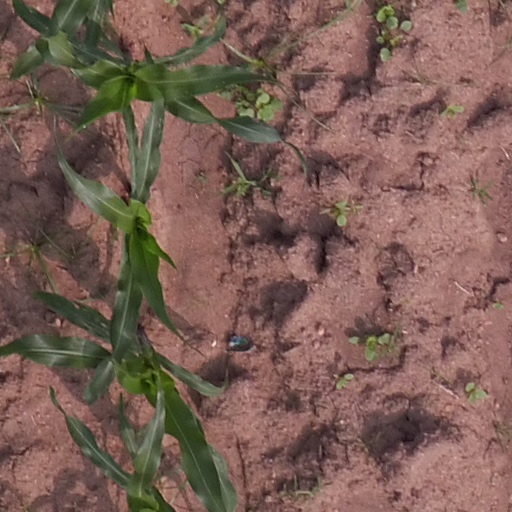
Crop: maize; corn